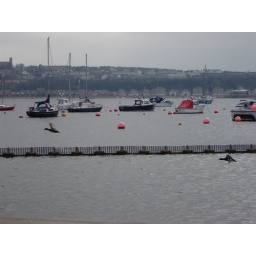
With two tufted ducks flying across in front.